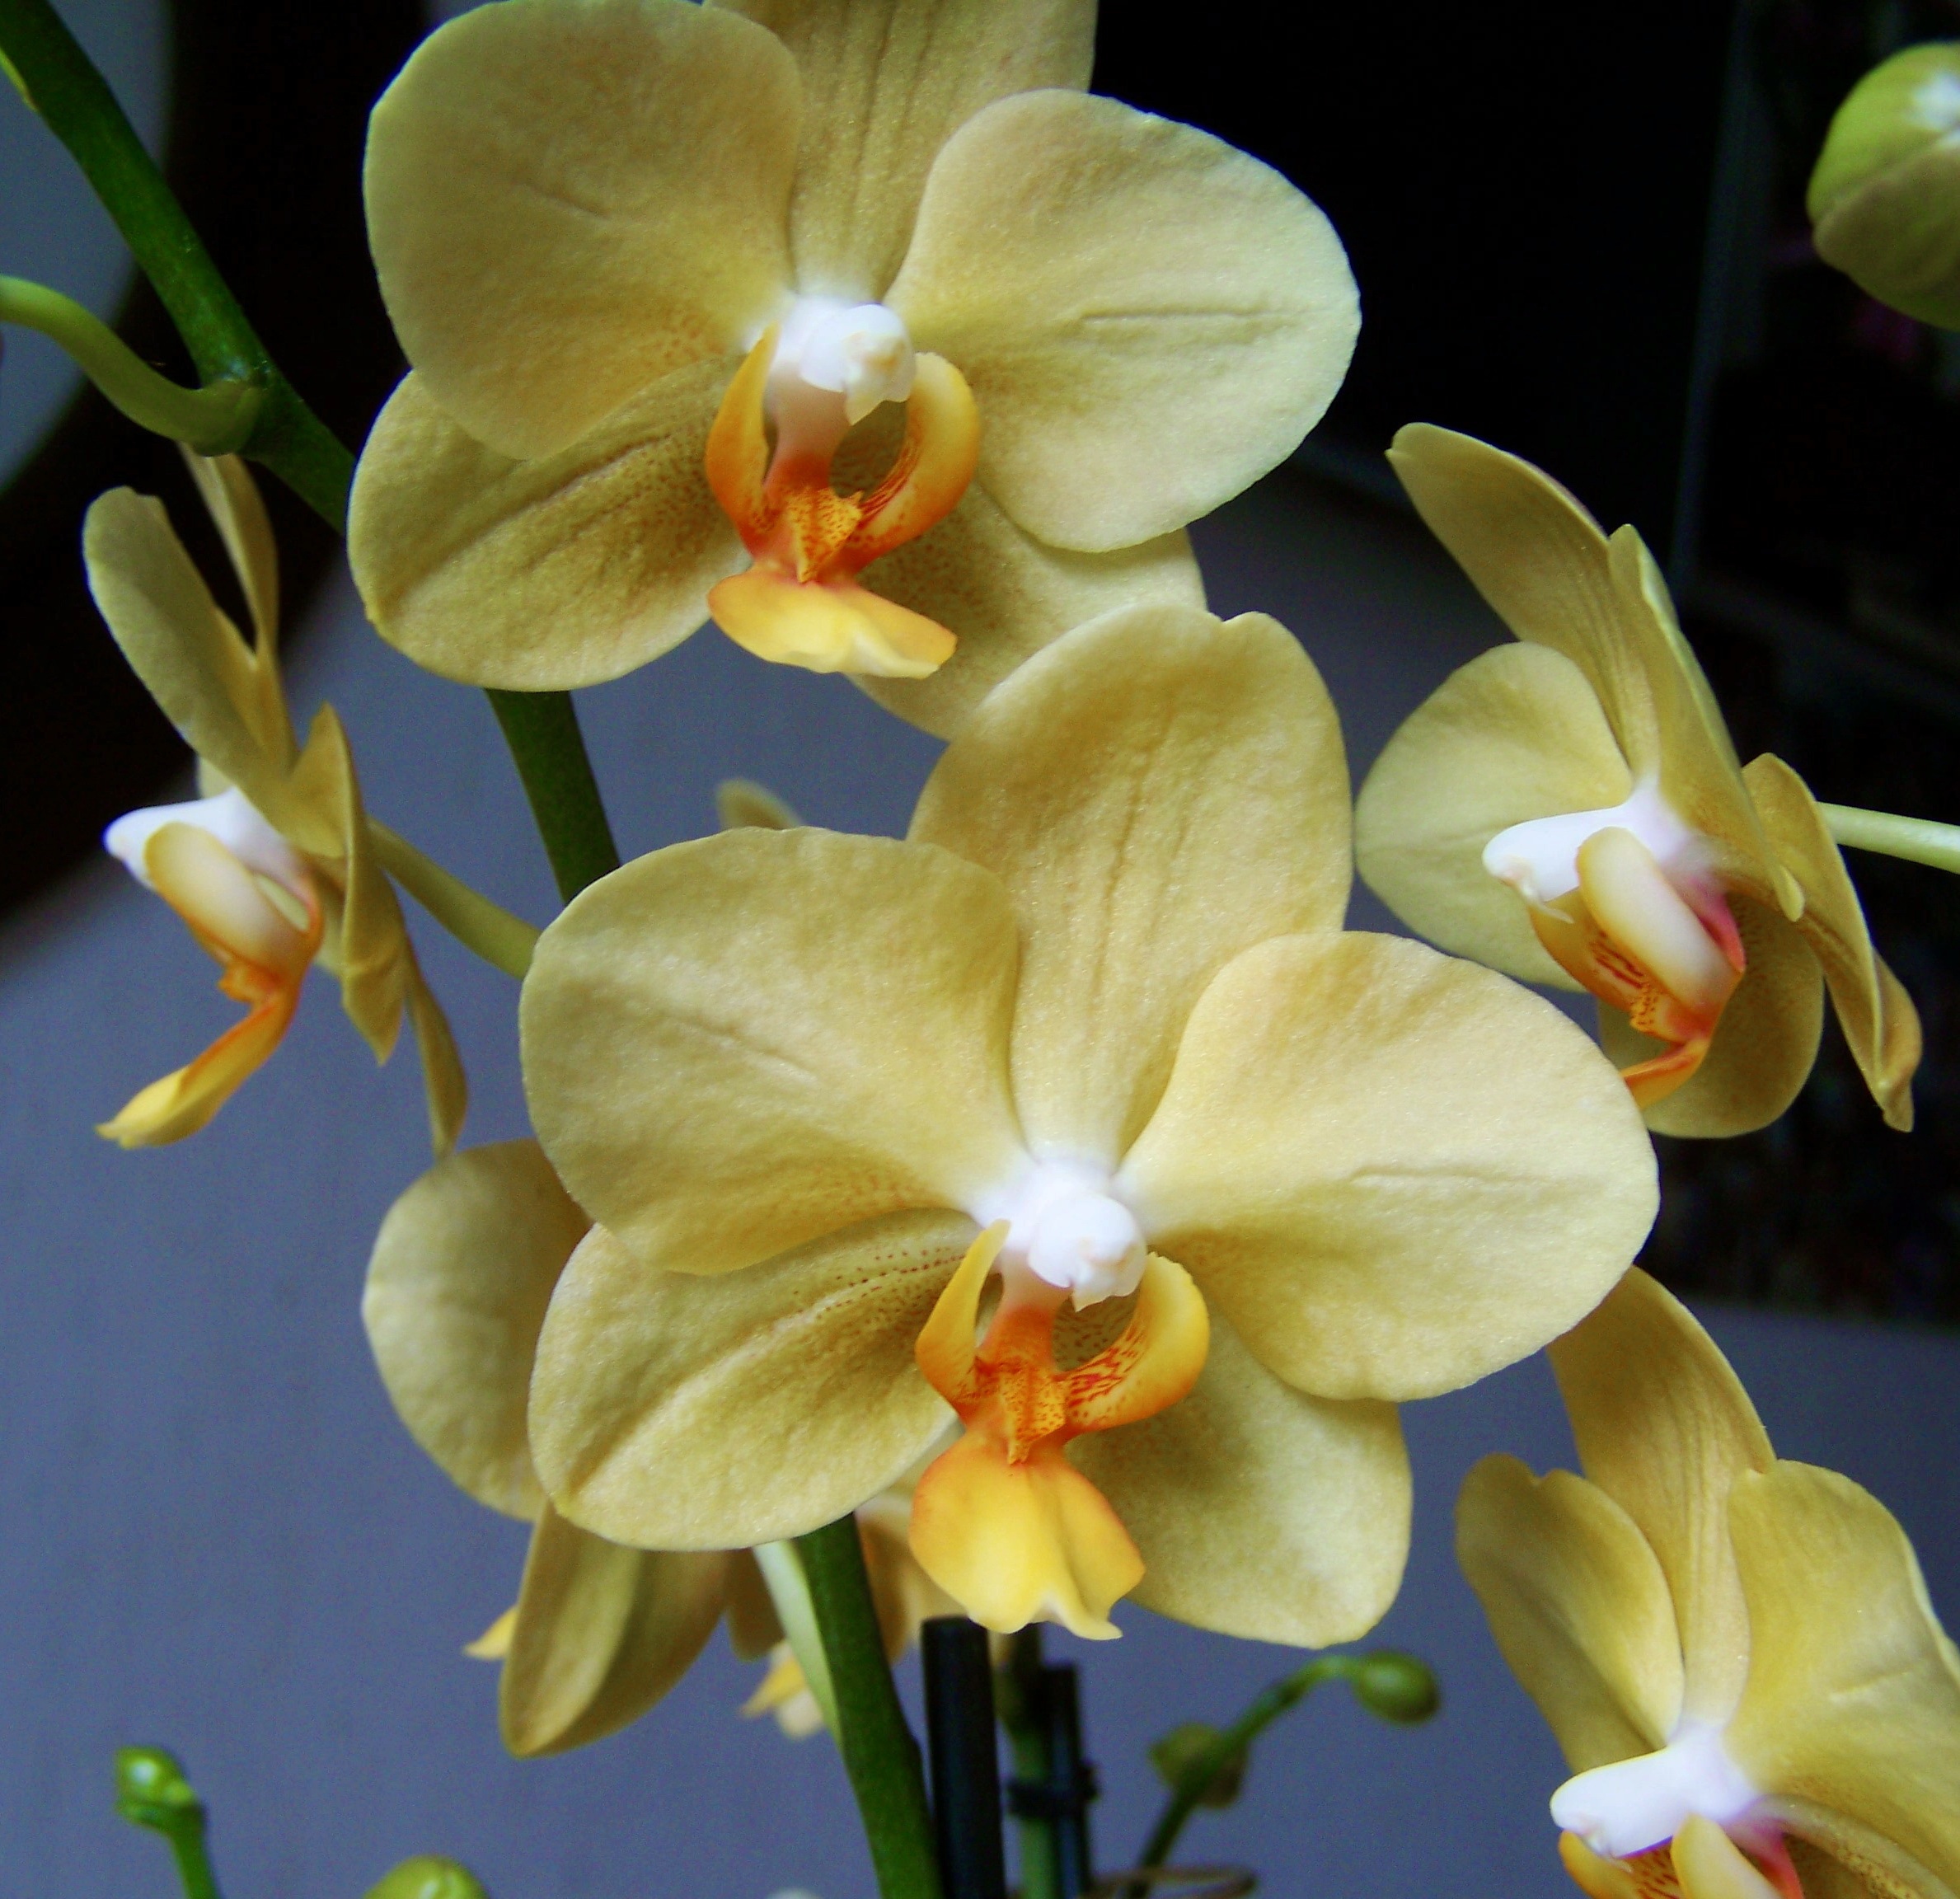
plant, flower, petal, botany, yellow, flora, orchid, macro photography, flowering plant, room plant, cattleya, pale yellow flower, dendrobium, land plant, moth orchid, christmas orchid, cattleya labiata, phalaenopsis equestris